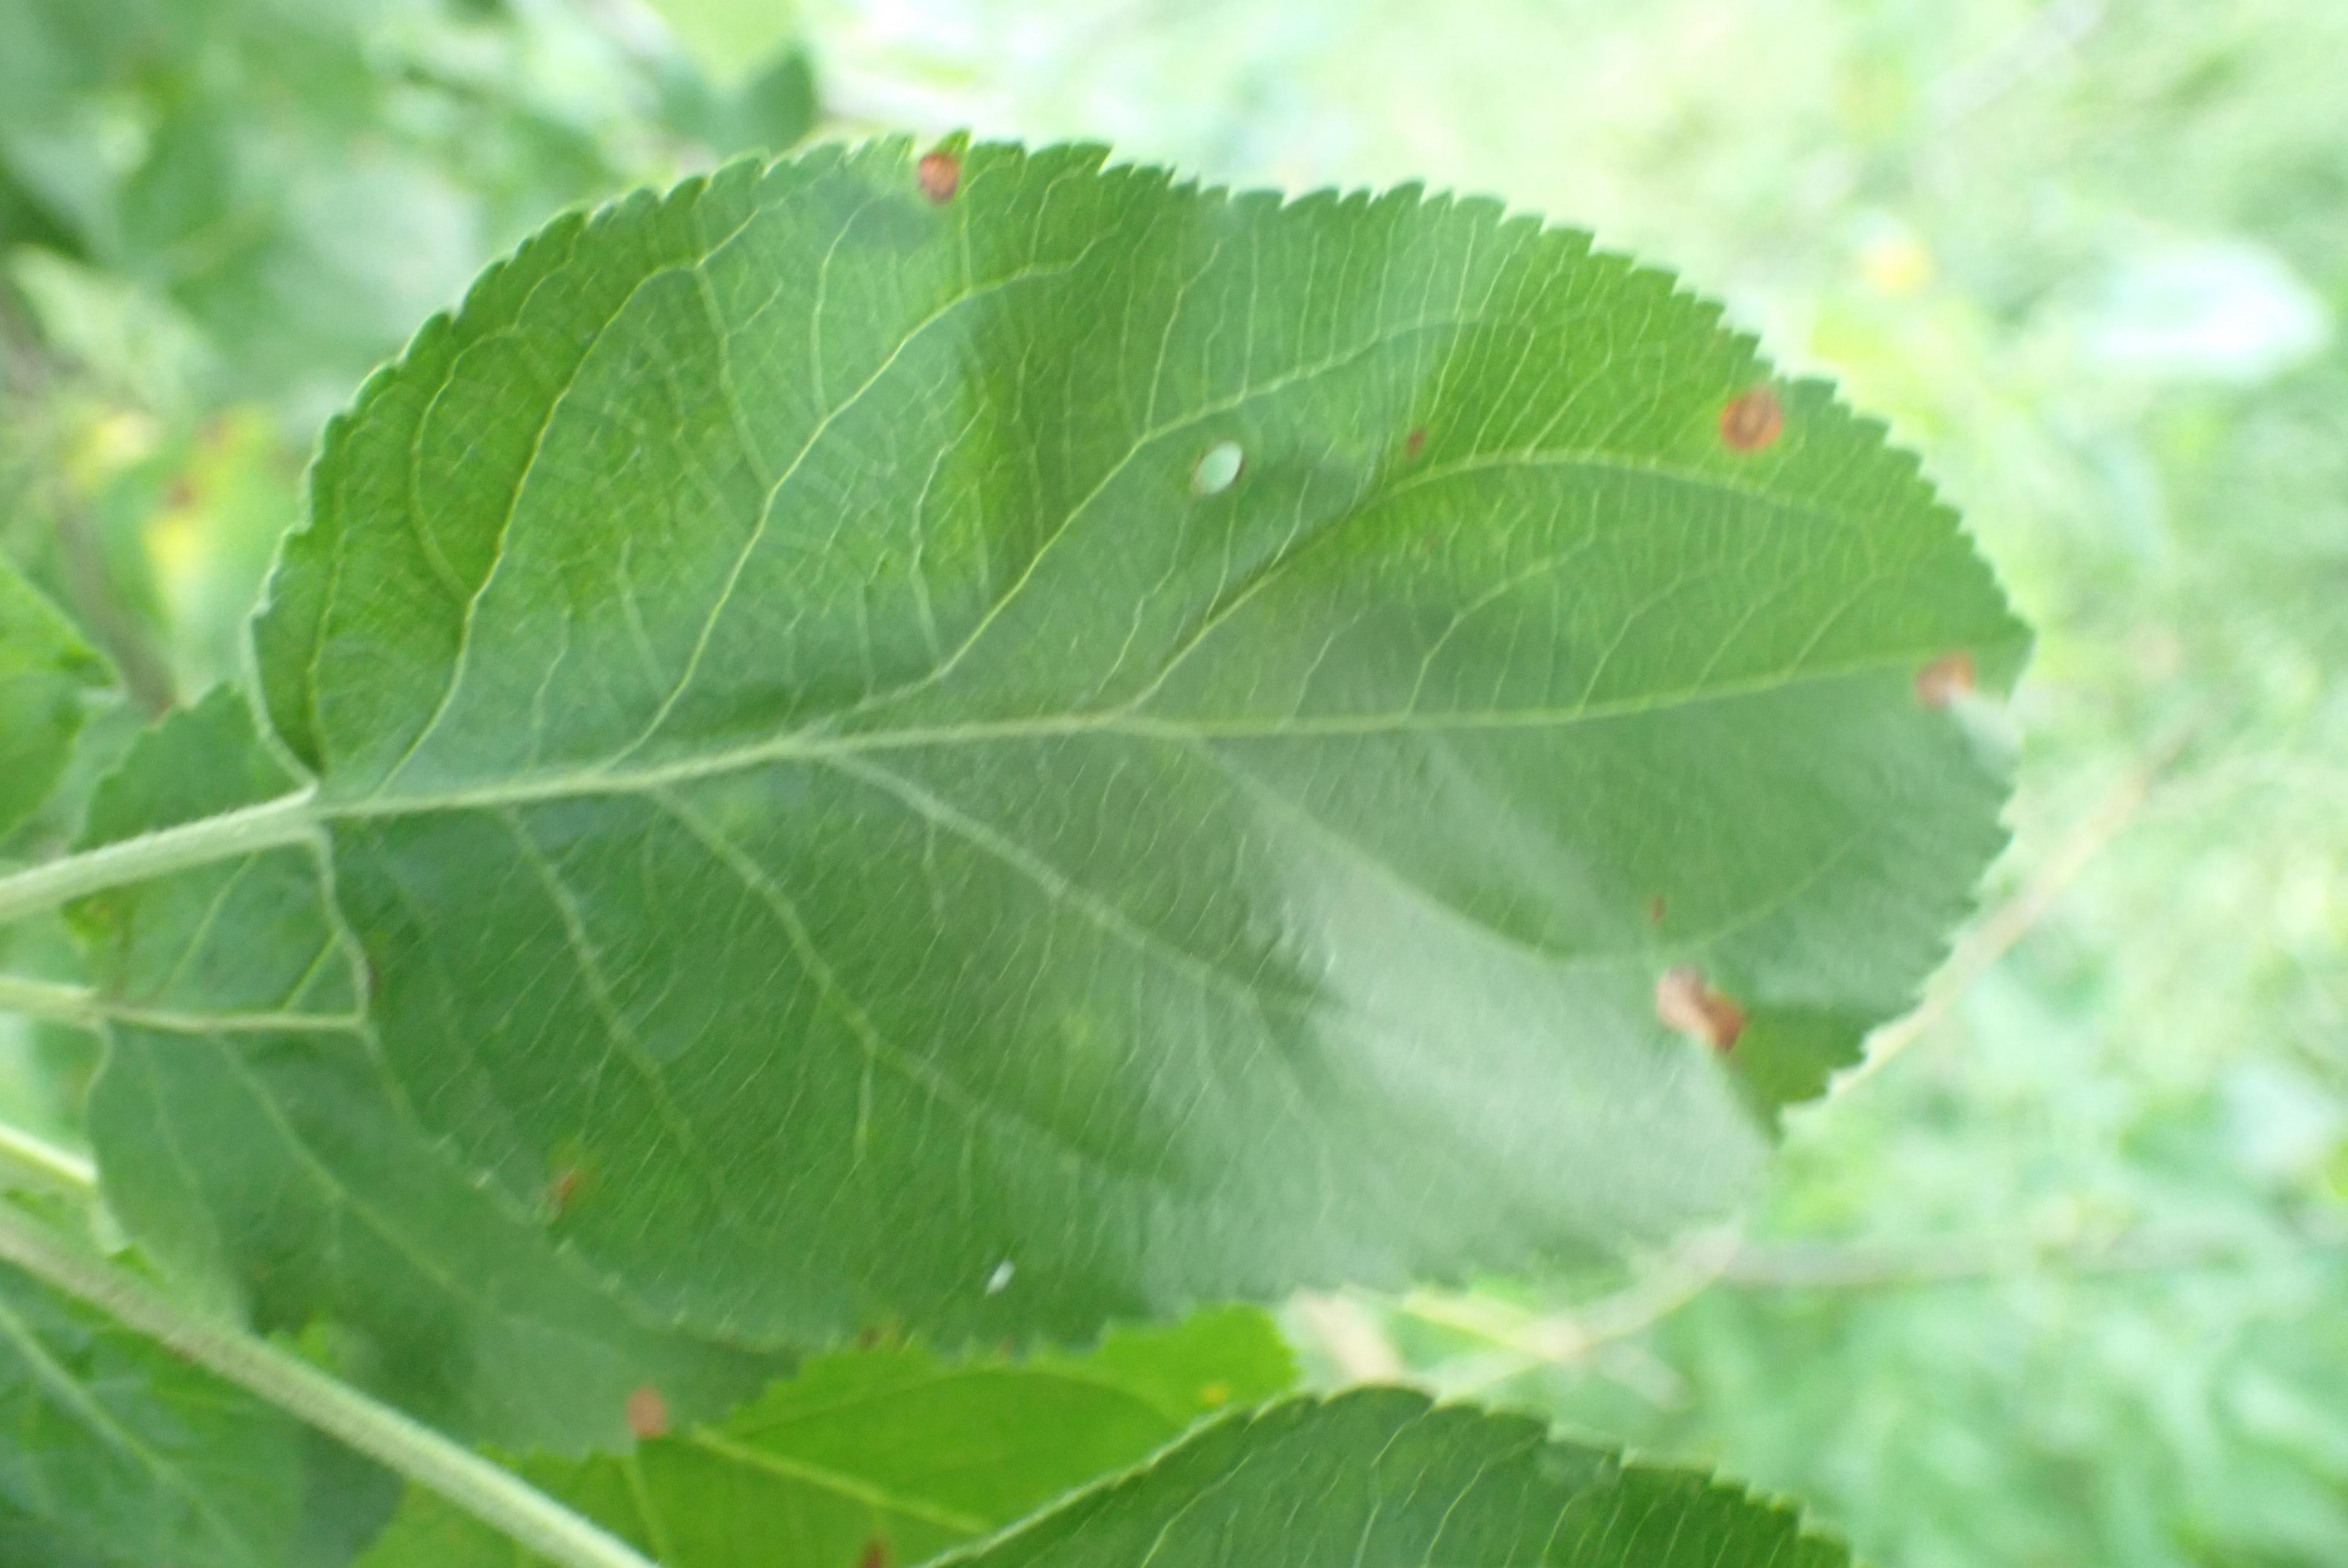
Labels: scab, frog_eye_leaf_spot